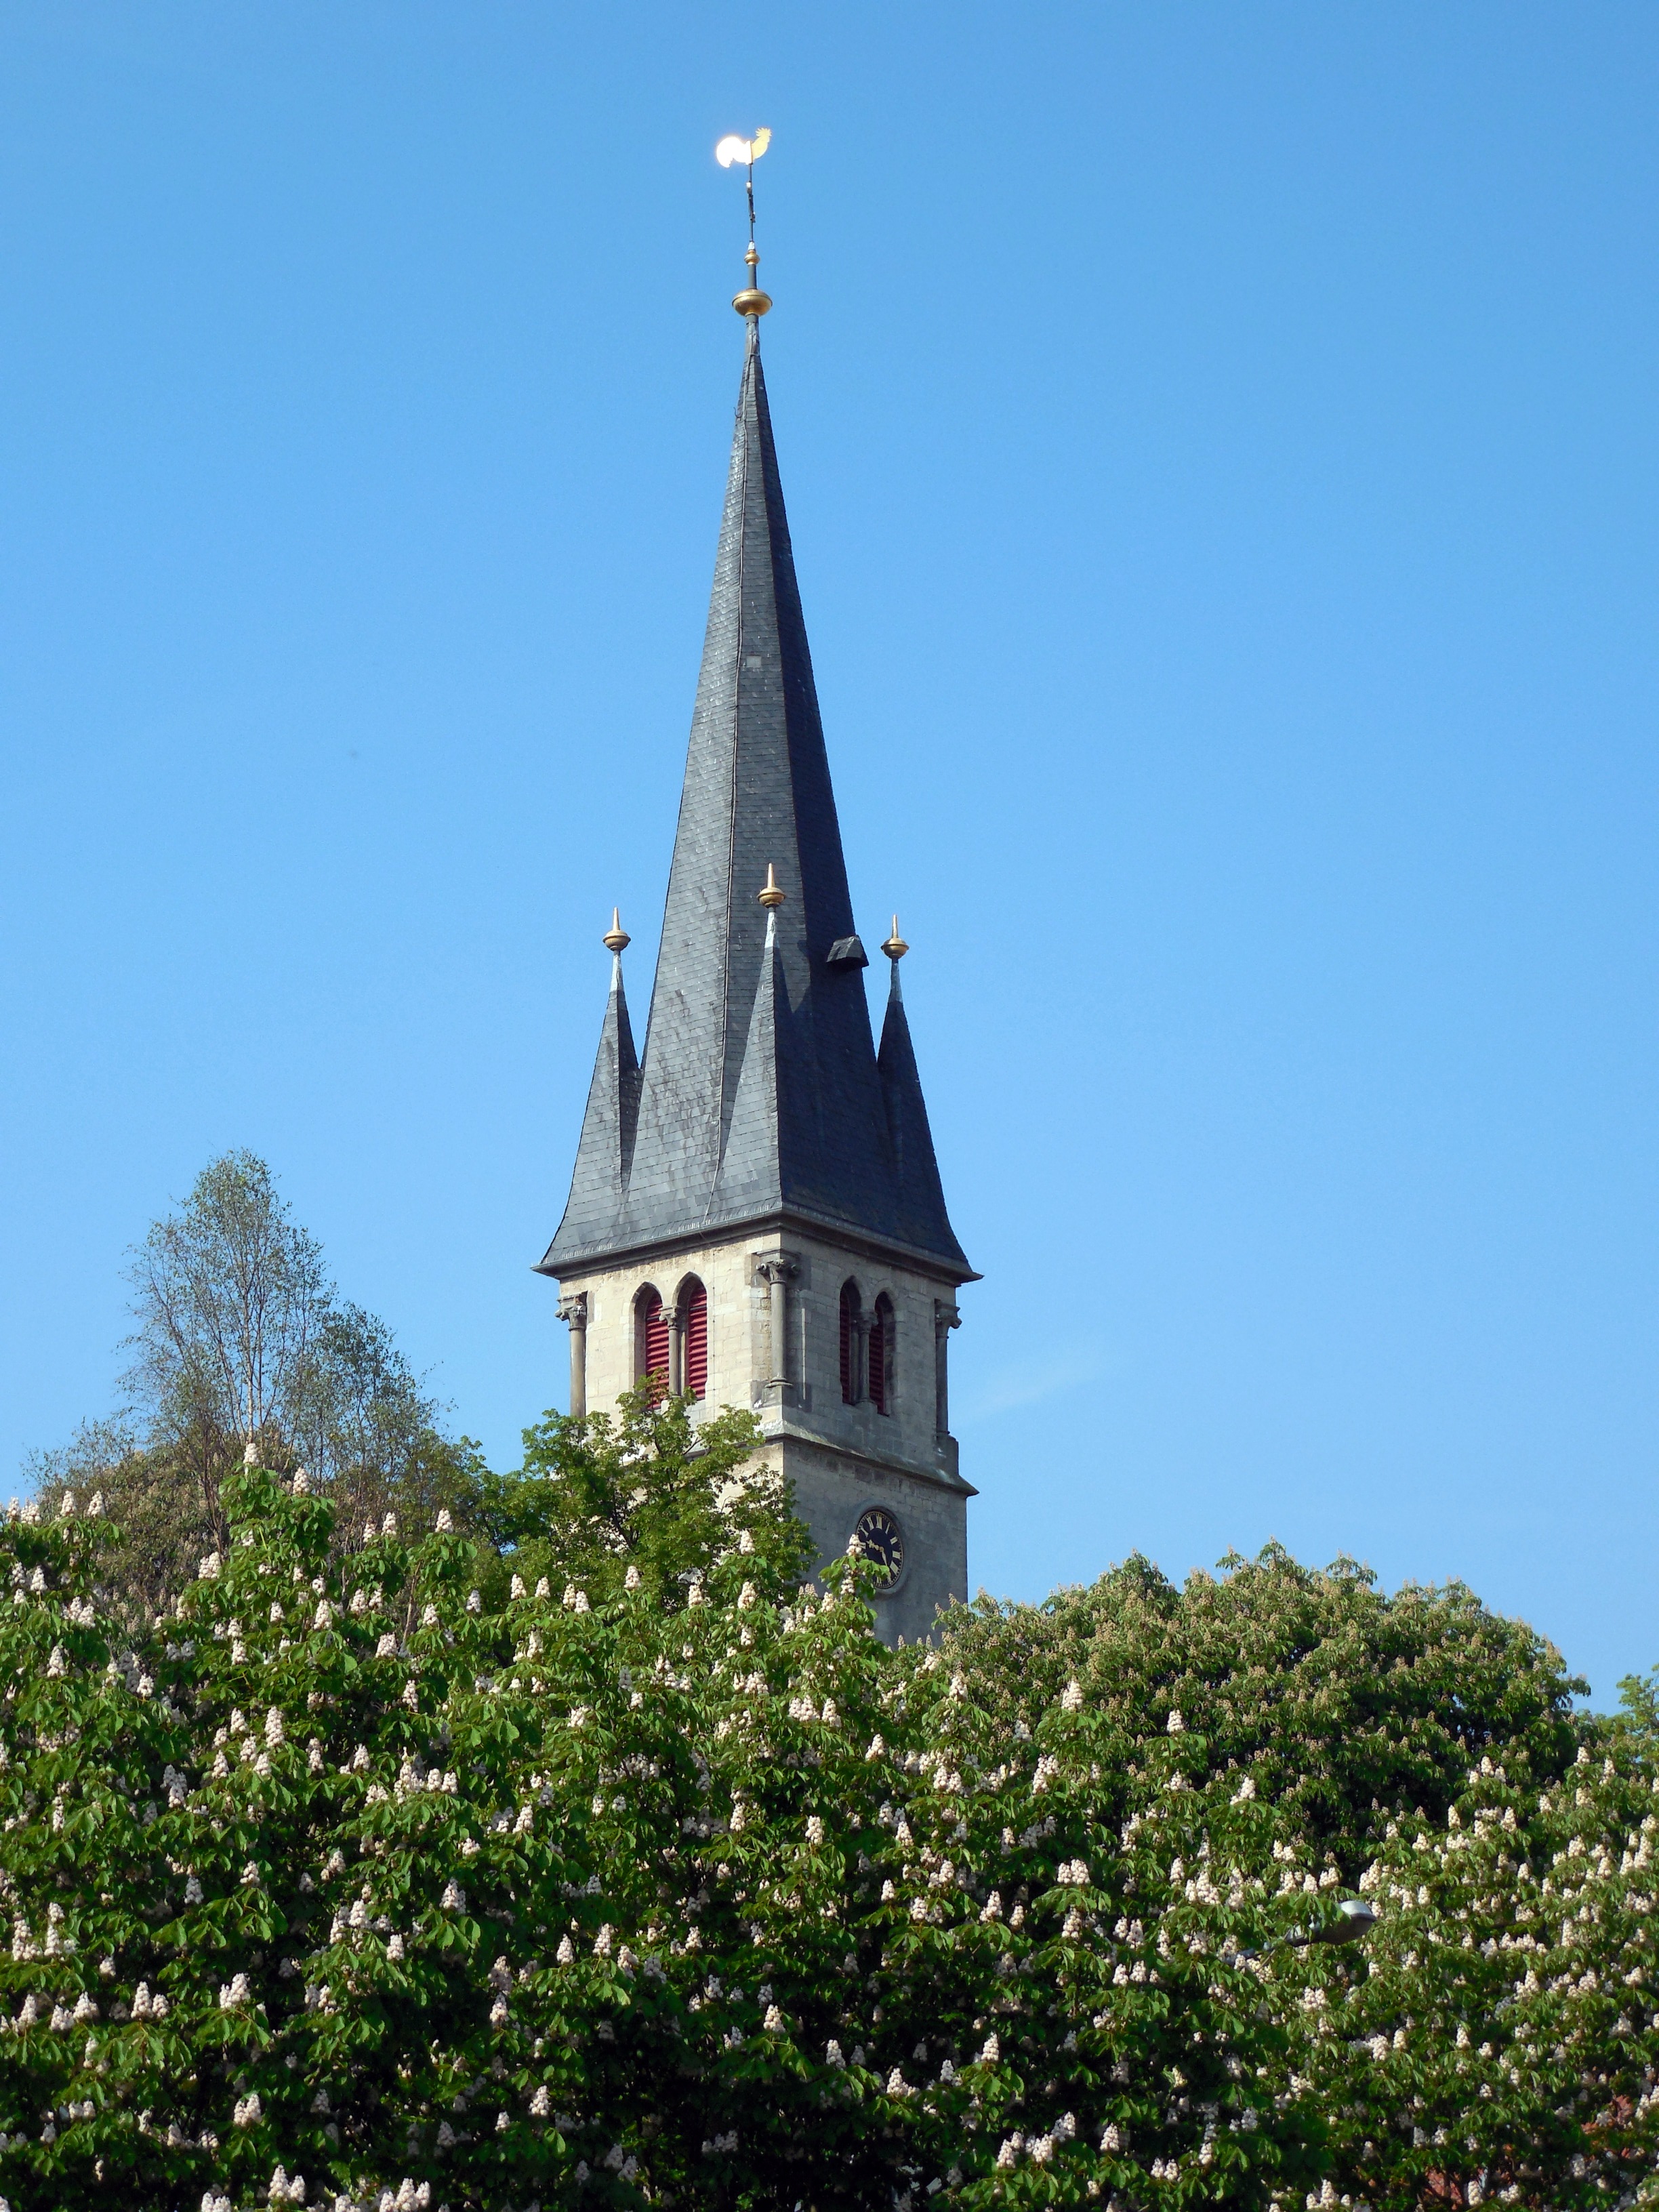
building, chateau, tower, religion, landmark, church, chapel, christian, place of worship, bell tower, catholic, spire, faith, steeple, monastery, christianity